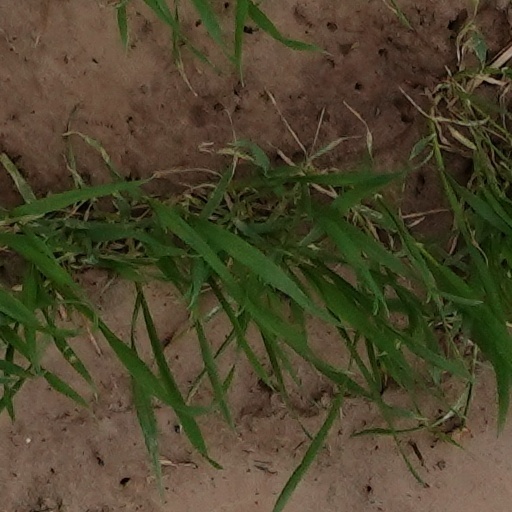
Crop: wheat